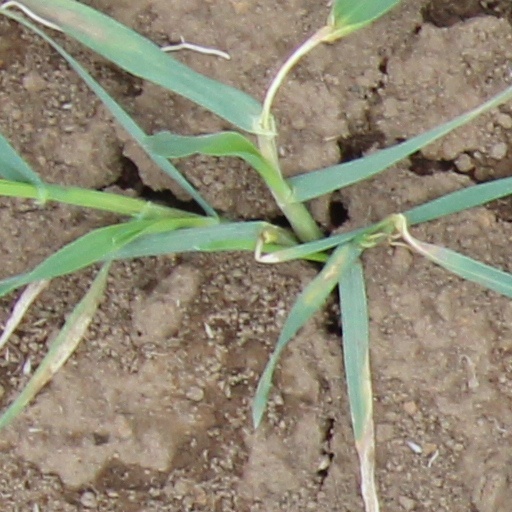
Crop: wheat